David Gerrold

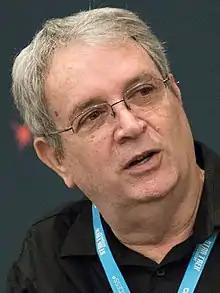
Gerrold in 2016

David Gerrold (born Jerrold David Friedman; January 24, 1944) is an American science fiction screenwriter and novelist. He wrote the script for the original "" episode "The Trouble with Tribbles", created the Sleestak race on the TV series "Land of the Lost", and wrote the novelette "The Martian Child", which won both Hugo and Nebula Awards, and was adapted into a 2007 film starring John Cusack.